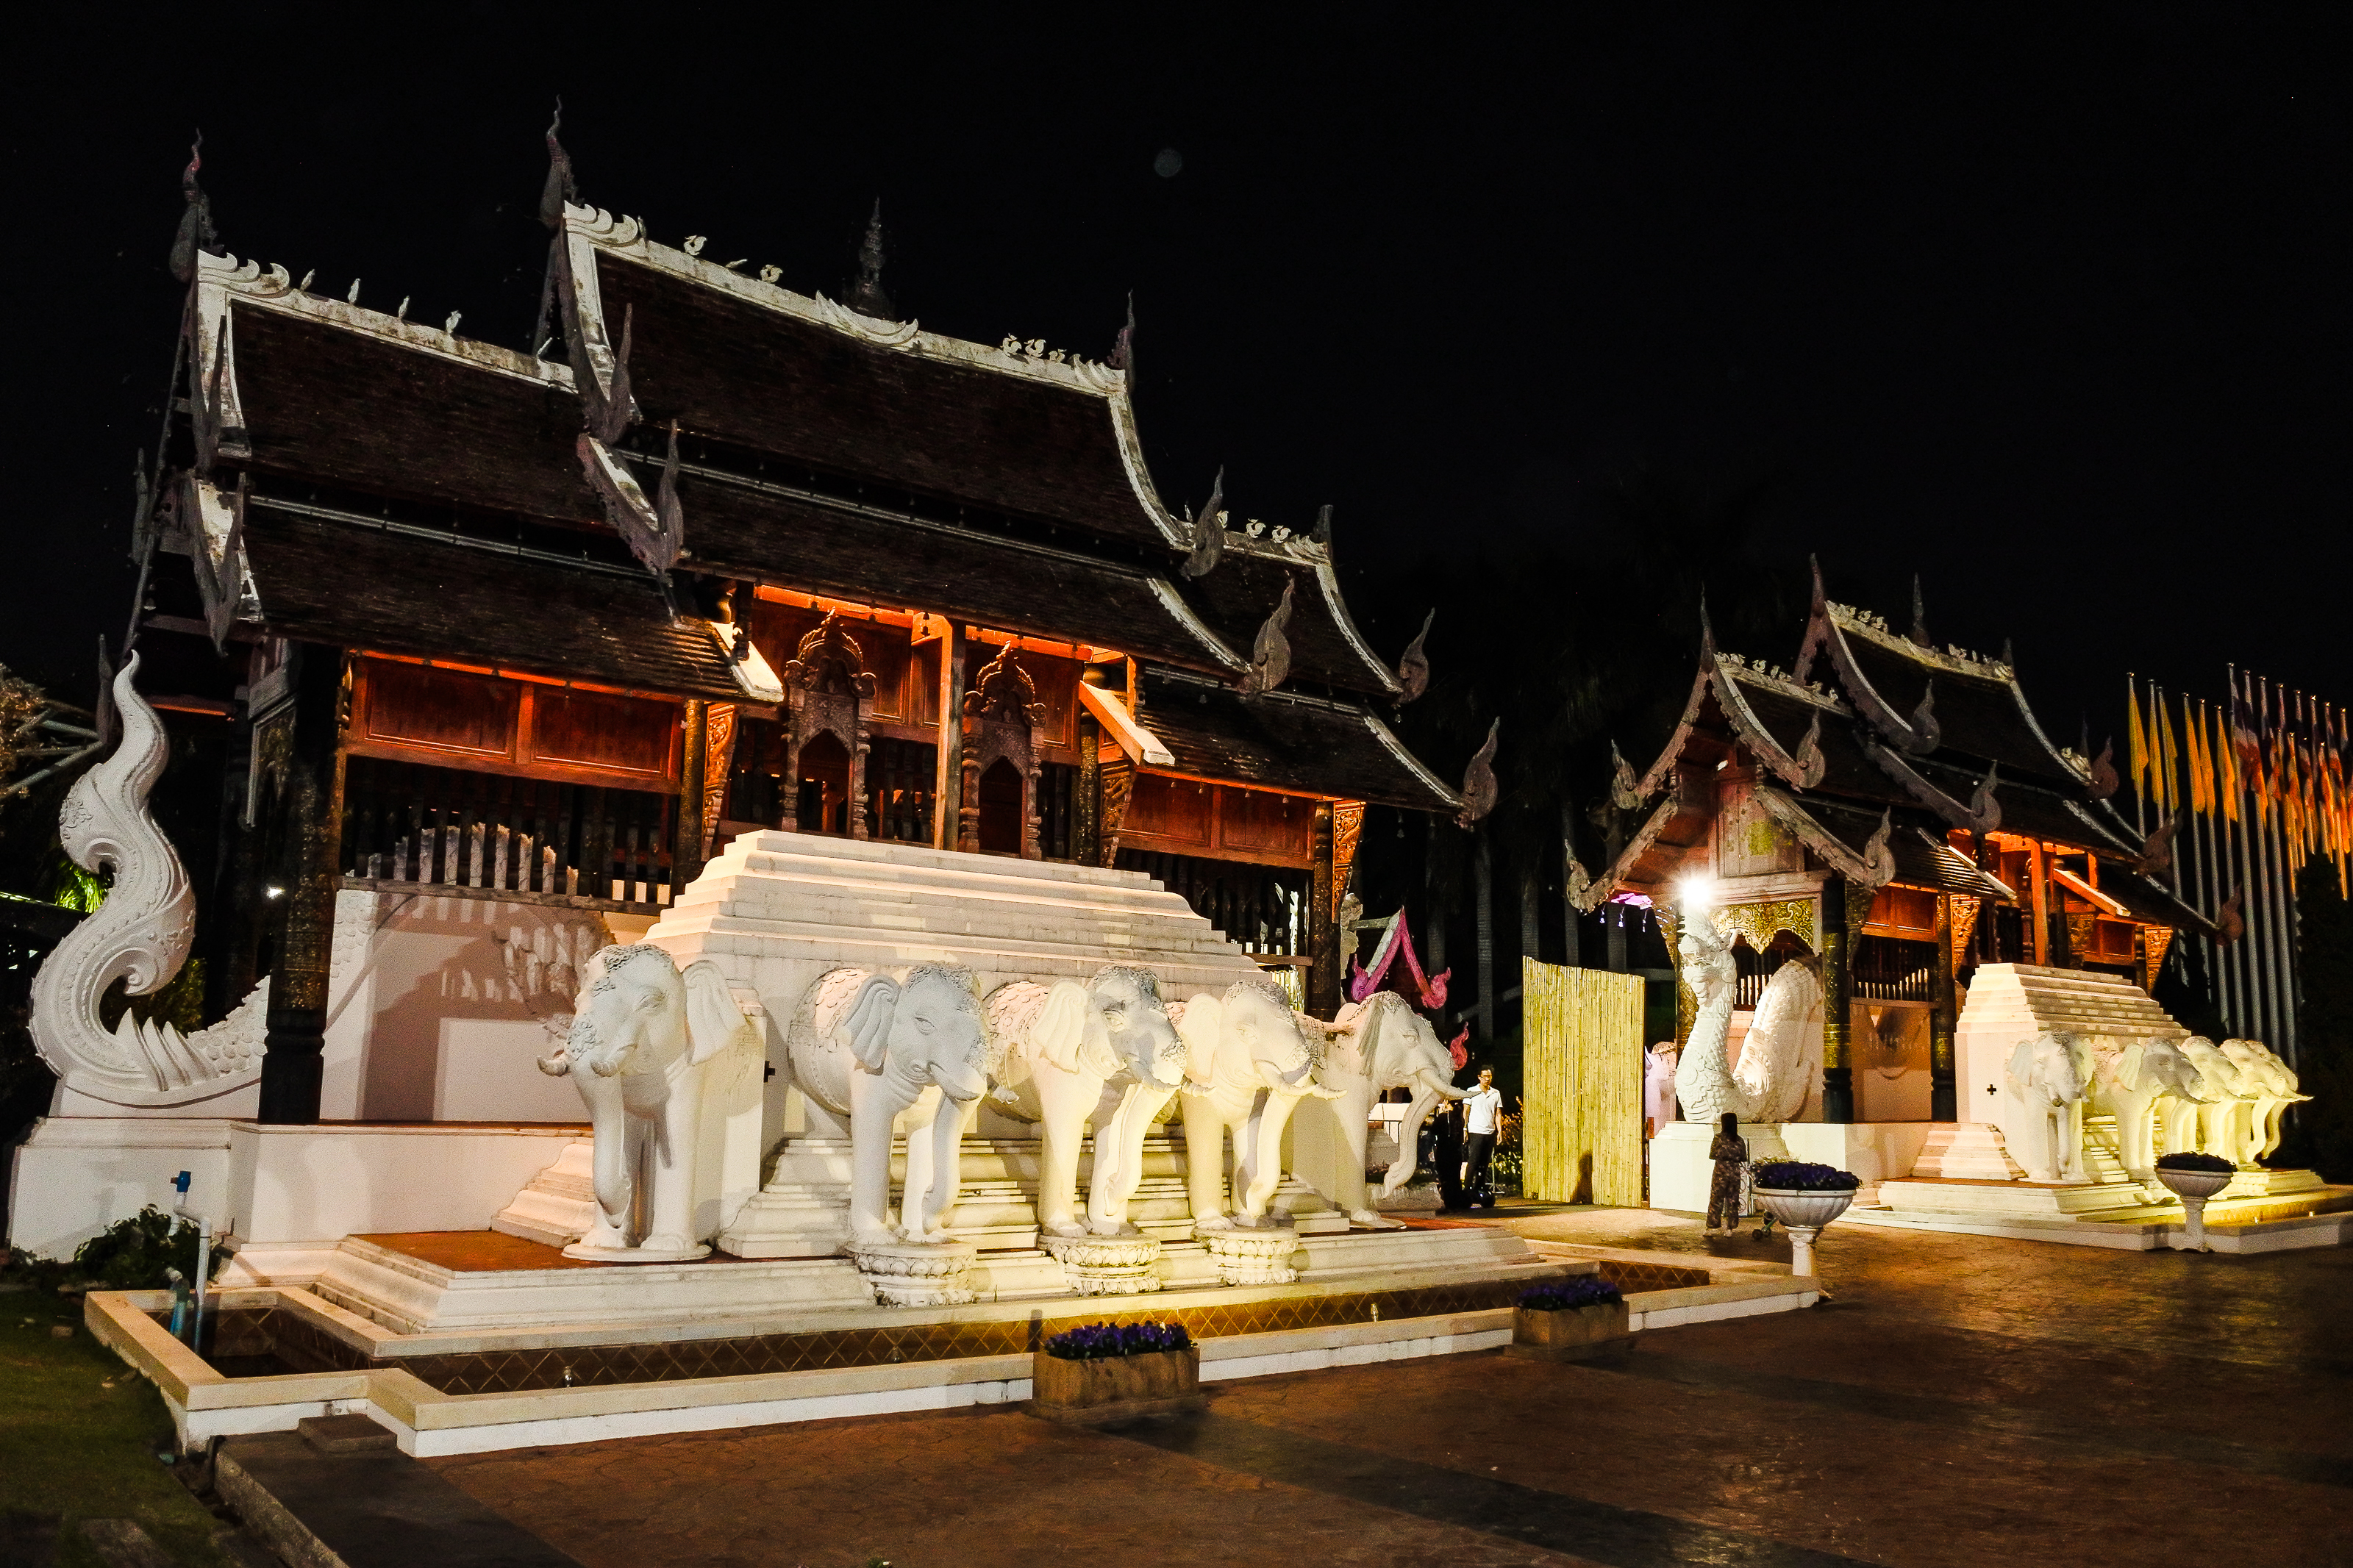
castle, dusk, flora, scenic, building, scene, beautiful, view, botanical, pavilion, thailand, landmark, palace, sky, reflection, thai, water, shrine, traditional, cultral, lake, southeast, pond, gardens, destination, regal, scenery, mai, place, expo, park, architecture, exhibition, famous, historic, nature, moat, asia, asian, chiang, outdoors, culture, sunset, temple, garden, evening, travel, royal, ratchaphruek, place of worship, wat, night, hindu temple, historic site